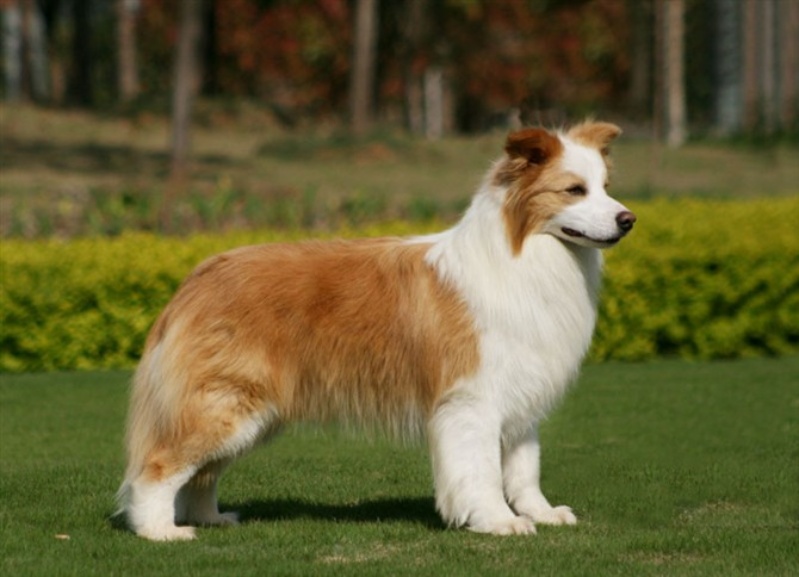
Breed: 245-n000098-Australian_Shepherd